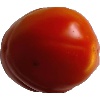
Label: Tomato 1